Butterley Tunnel

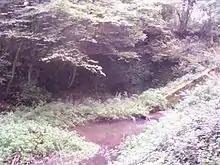
Eastern portal of Butterley Tunnel, 2006

Butterley Tunnel is a disused canal tunnel on the Cromford Canal below Ripley, in Derbyshire, England, opened to traffic in 1794. Along with Butterley Works blast furnaces, part of the canal tunnel and its underground wharf were declared a scheduled monument in 2013.